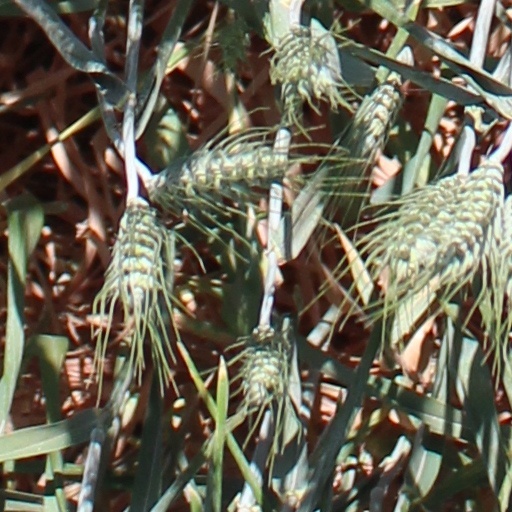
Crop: wheat